Nitocris I (Divine Adoratrice)

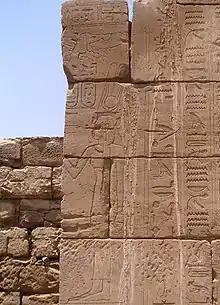
Relief of the Divine Adoratice Nitocris I from her Karnak chapel

Nitocris I (alt. Nitiqret, Nitokris I) (died 585 BC) served as the heir to, and then, as the Divine Adoratrice of Amun or God's Wife of Amun for a period of more than seventy years, between 655 BC and 585 BC.